Saint-Bélec slab

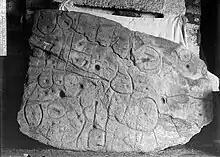
The Saint-Bélec slab

The Saint-Bélec slab is a stone artefact from western Brittany thought to be a map of an early Bronze Age principality. It was discovered in 1900 by Paul du Châtellier in a prehistoric burial ground near Leuhan, Finistère, where it formed part of an early Bronze Age cist structure. Du Châtellier kept the slab at his house, the , before it came into the collection of the National Archaeological Museum. It was forgotten until 2014 when it was rediscovered in the cellar of the château. A 2017–2021 study by French and British universities and institutes identified the slab as an early Bronze Age map of part of the Odet valley. The slab is the earliest known map found in Europe and probably the earliest map of any known territory.